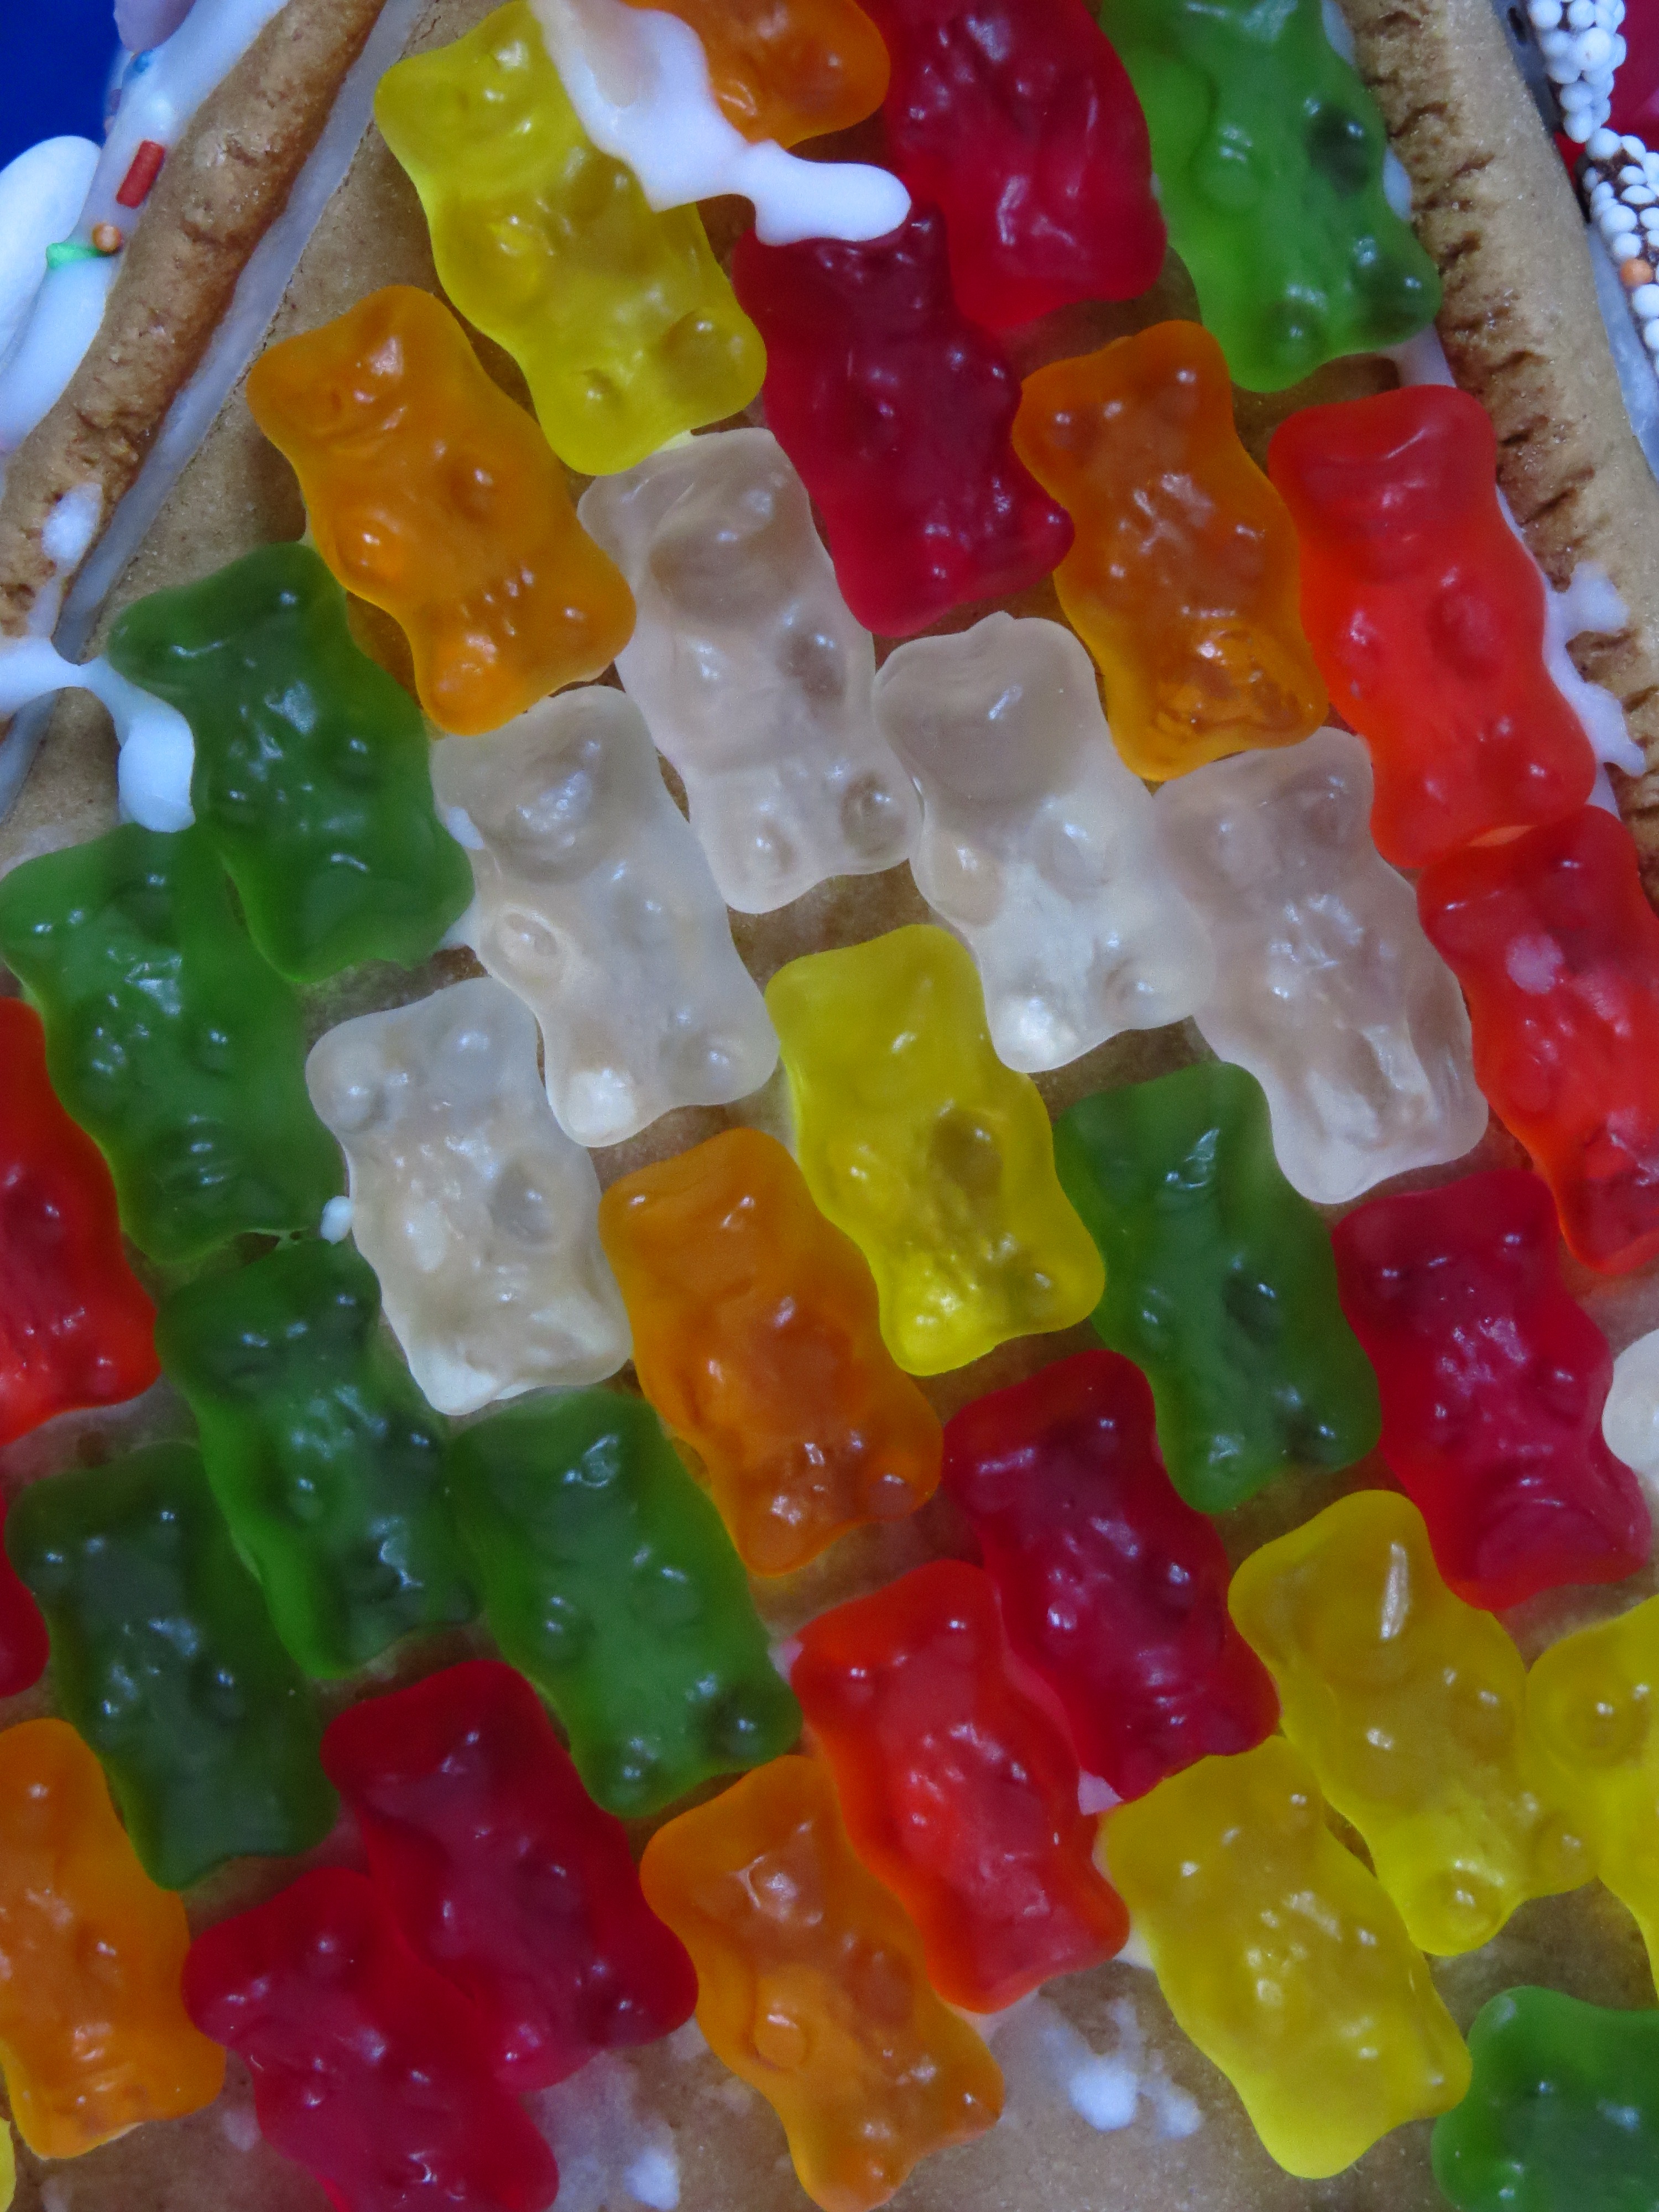
sweet, decoration, food, produce, colorful, christmas, dessert, delicious, homemade, deco, baked, bake, christmas time, boys, candy, pretty, sweetness, decorate, confectionery, unhealthy, gummib rchen, gummi bears, candied fruit, gingerbread house, gummi candy, wine gum, gumdrop, jelly bean